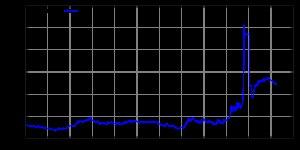
La couronne islandaise est la monnaie officielle de l'Islande depuis 1918.